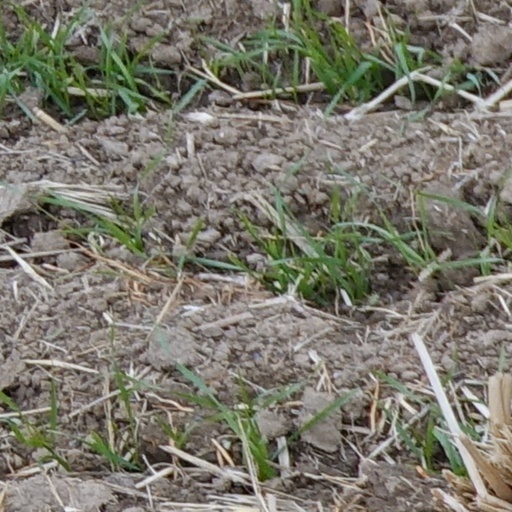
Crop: wheat